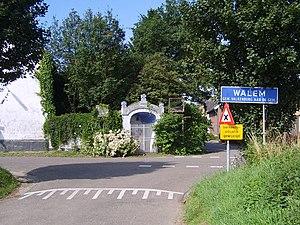
Walem est un village néerlandais d'environ 150 habitants dans la commune de Fauquemont-sur-Gueule, dans la province du Limbourg néerlandais.